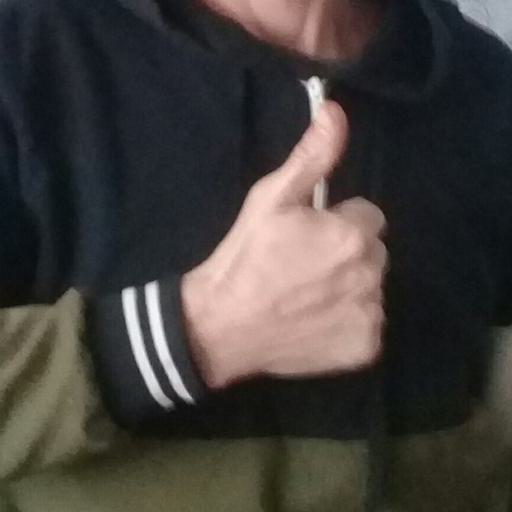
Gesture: like